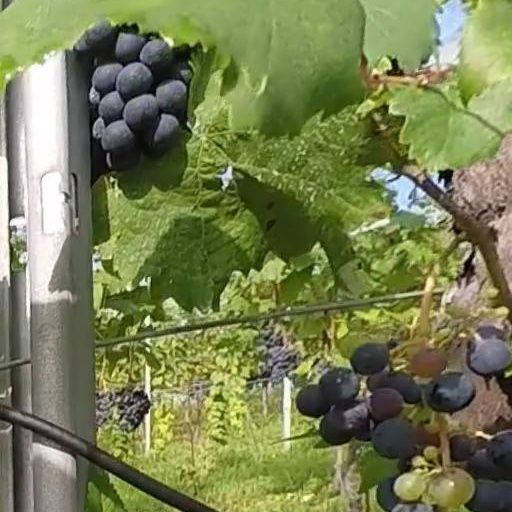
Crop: grape